Mewar

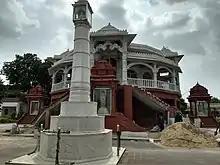
Bijolia Parshvanath temple, Bhilwara

Mewar, also spelled as Mewad, is a historical region located in the south-eastern part of the Indian state of Rajasthan. It includes the present-day districts of Udaipur, Rajsamand, Bhilwara, Chittorgarh and Pratapgarh in Rajasthan. The language of this region is known as Mewari, one of the dialects of the Rajasthani language.